Full Alert (film)

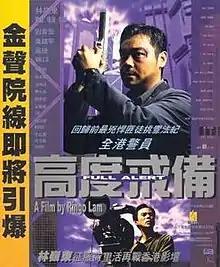
Hong Kong film poster for "Full Alert"

Full Alert is a 1997 Hong Kong action film directed and co-written by Ringo Lam. The film's plot is set in 1997 when cops find a corpse and bomb chemicals, Inspector Pao (Lau Ching-wan) arrests suspect Mak Kwan (Francis Ng) hoping that his girlfriend will lead them to his Taiwanese gang, but Mak makes an escape and the girlfriend makes off for Macao. Pao then figures that the gang will go for the $230 million at the Hong Kong Jockey club while Mak plans his escape from prison.